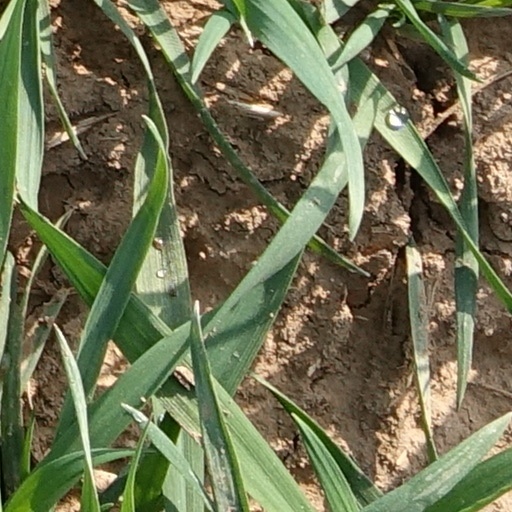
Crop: wheat